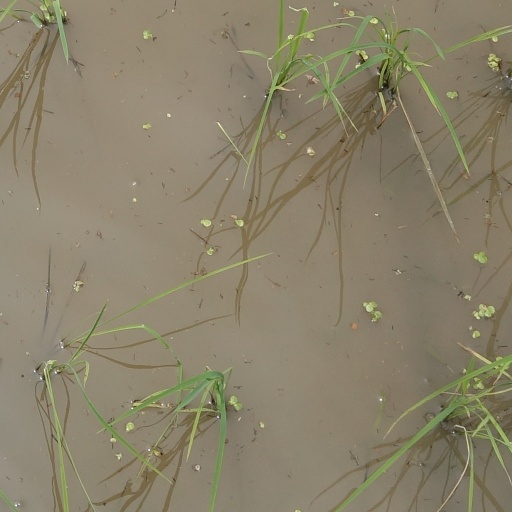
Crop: rice